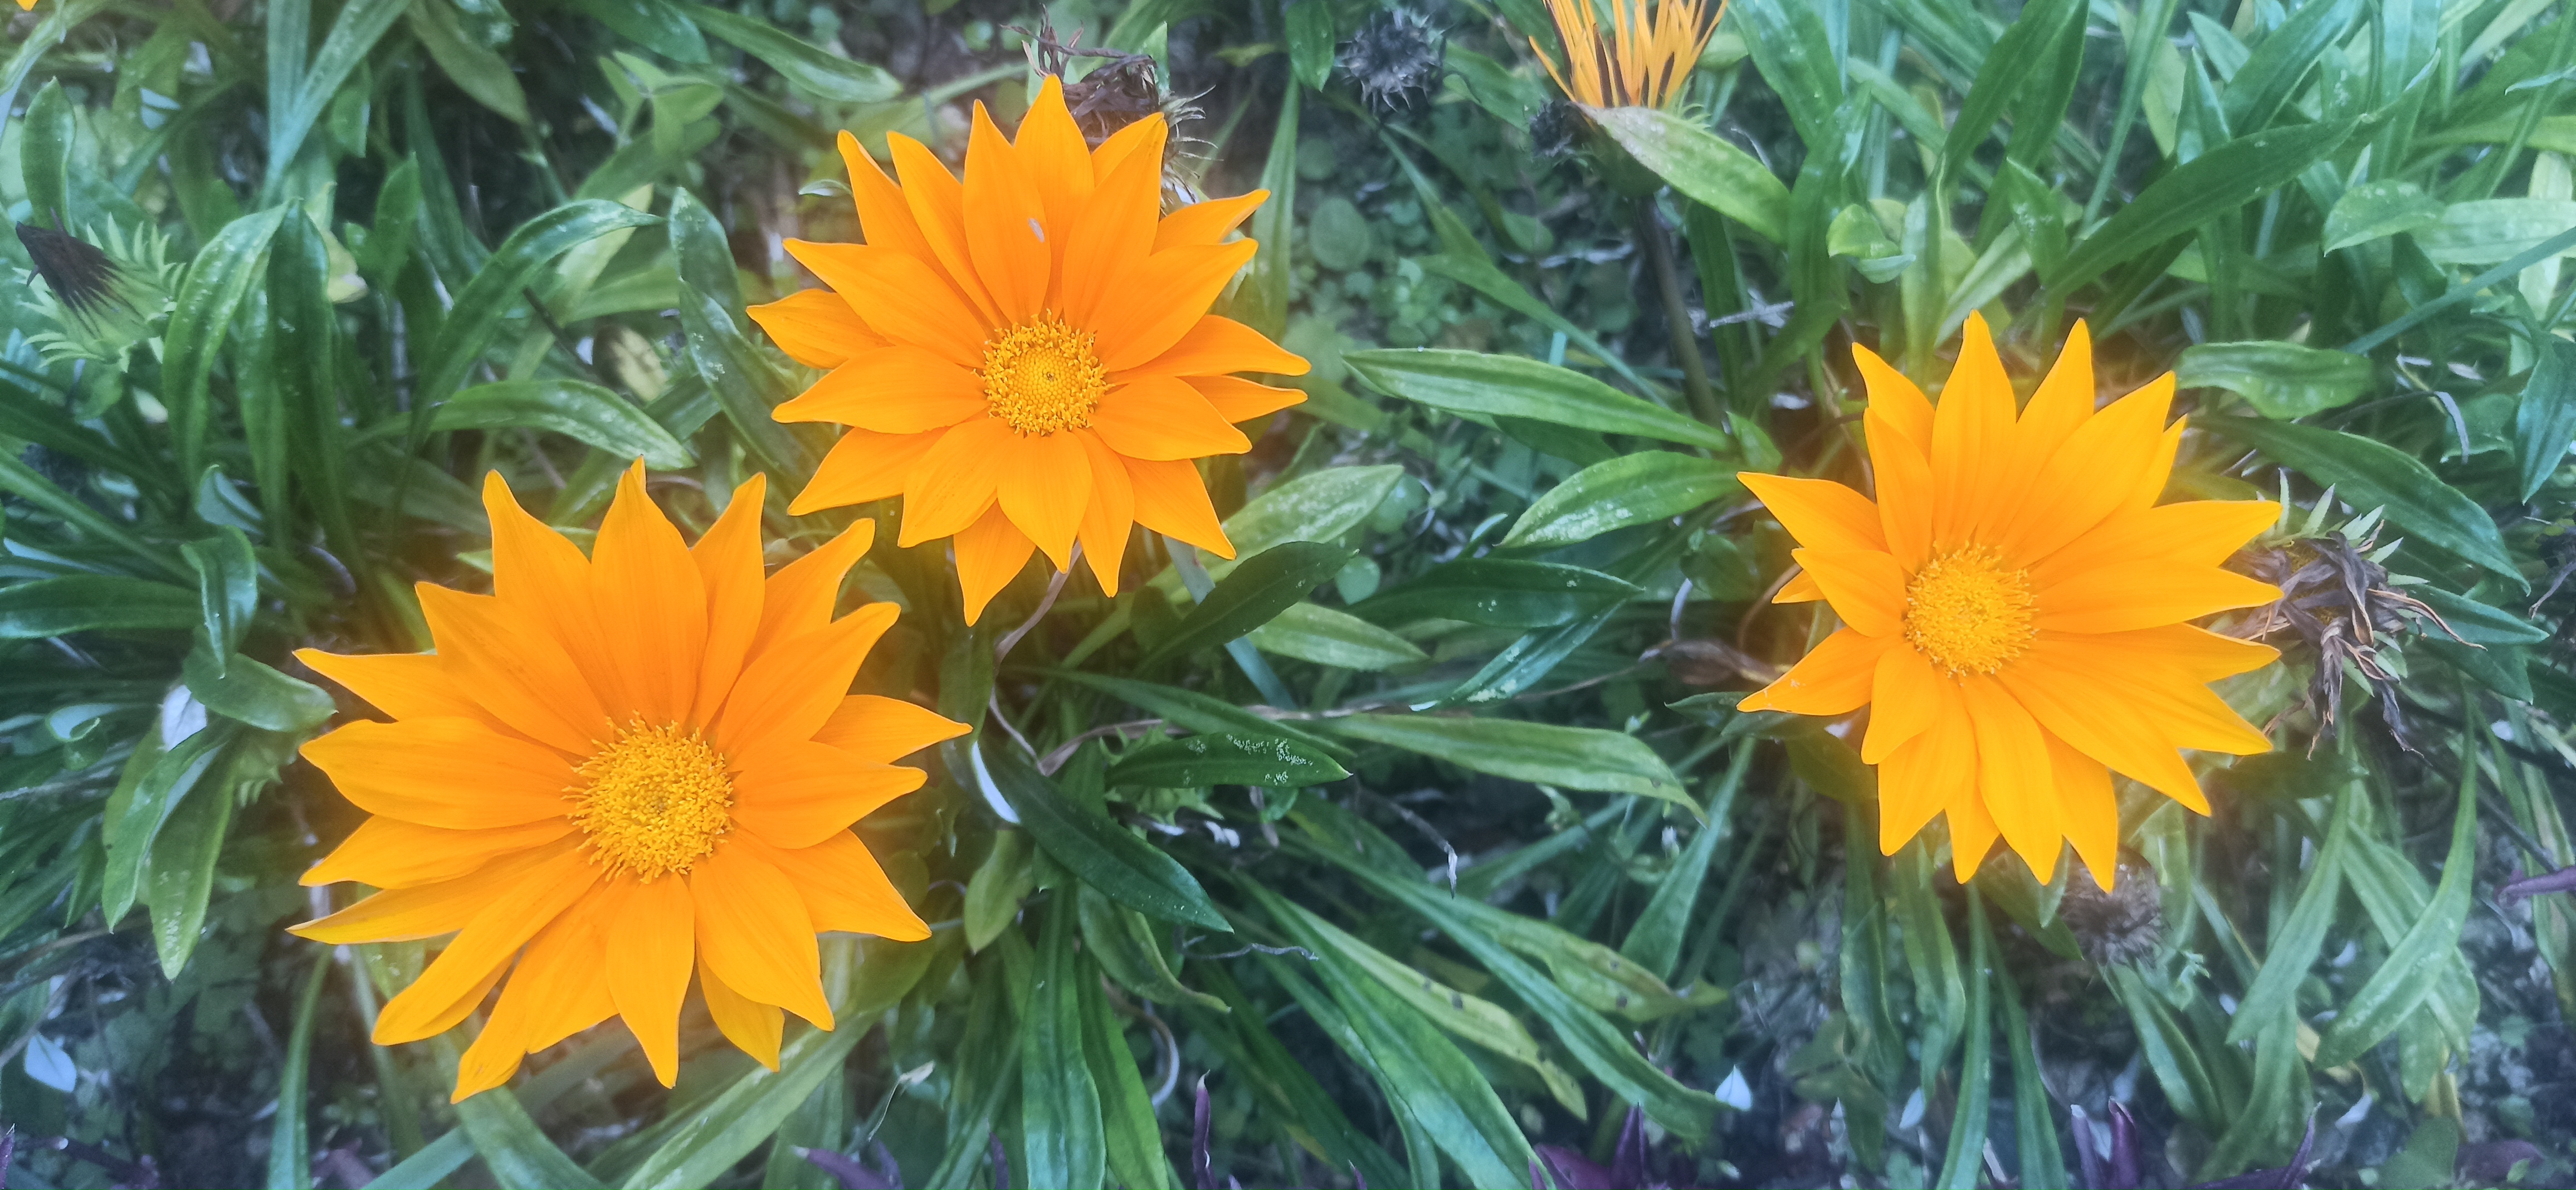
flower, plant, petal, leaf, vegetation, grass, flowering plant, groundcover, annual plant, grass family, daisy family, close up, wildflower, herbaceous plant, pollen, herb, garden, floristry, sunflower, landscape, asterales, marguerite daisy